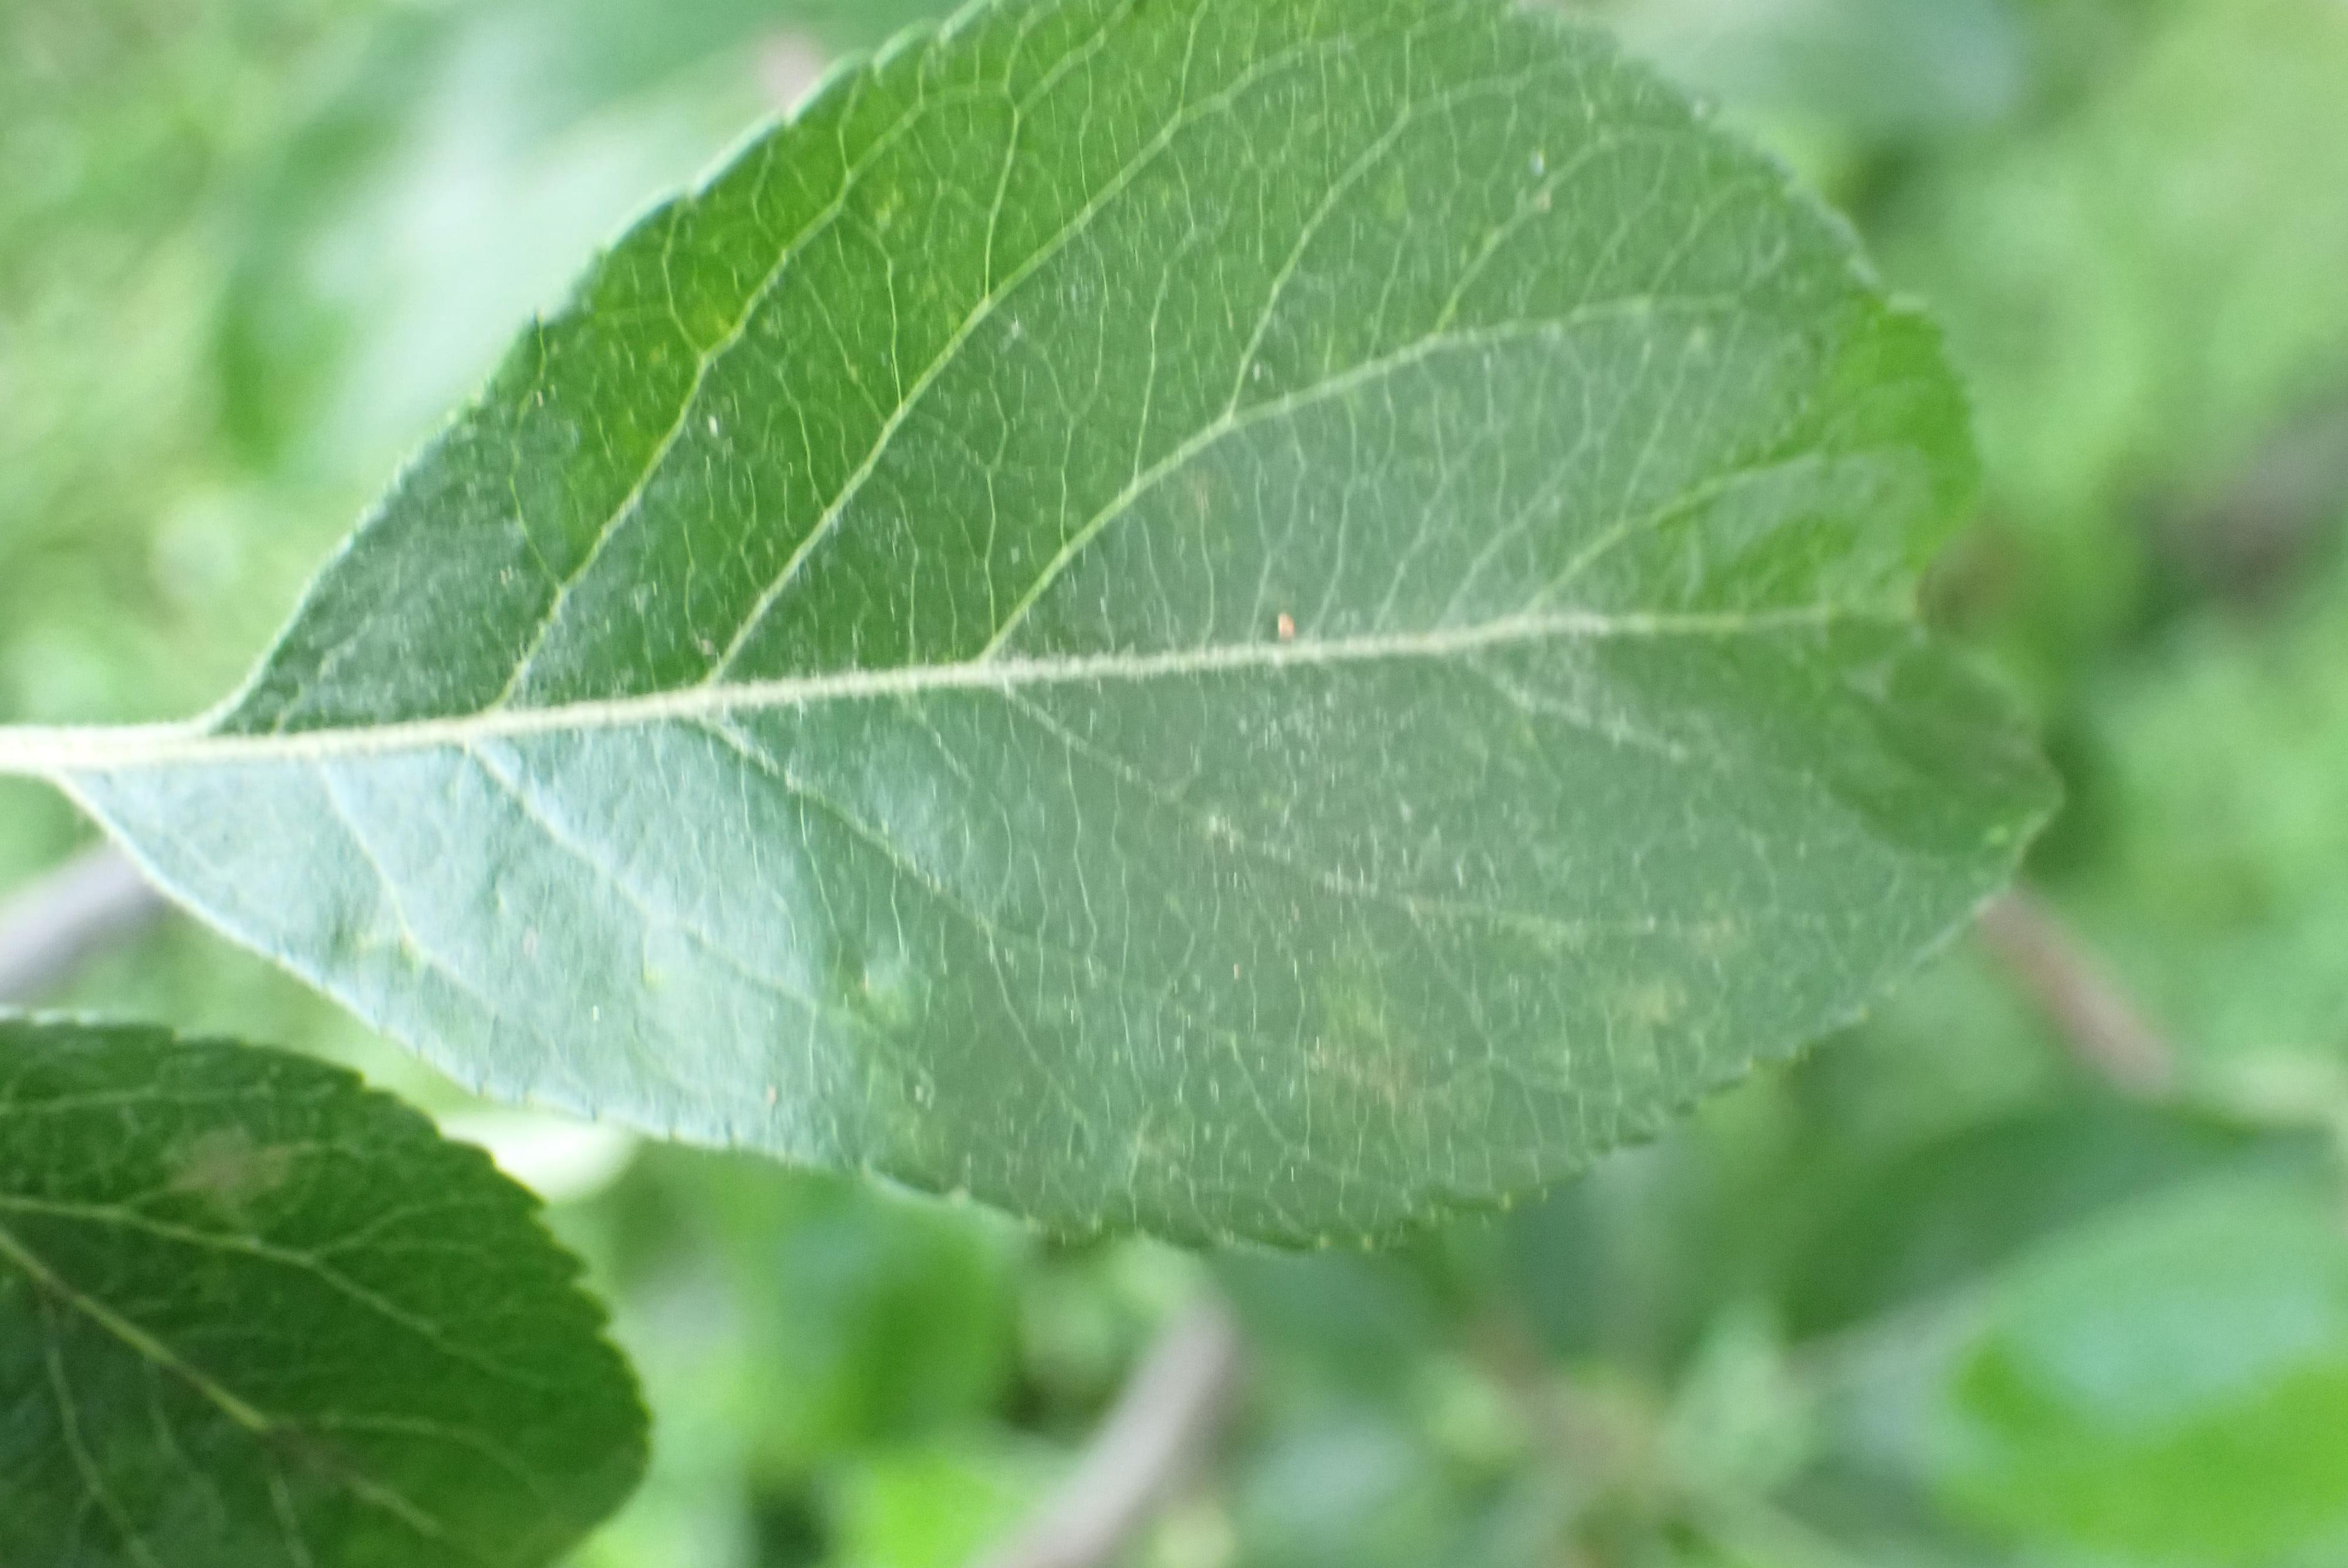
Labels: scab